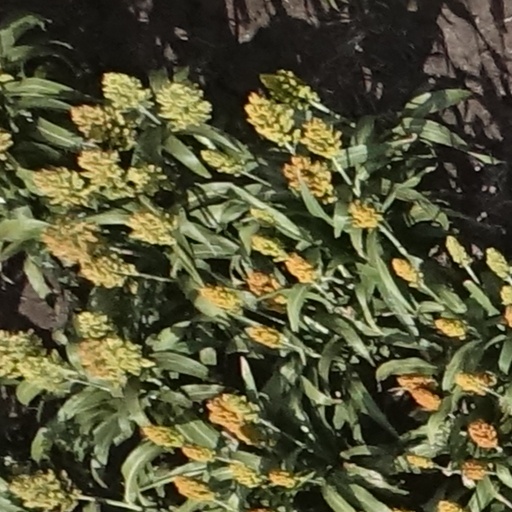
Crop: sorghum